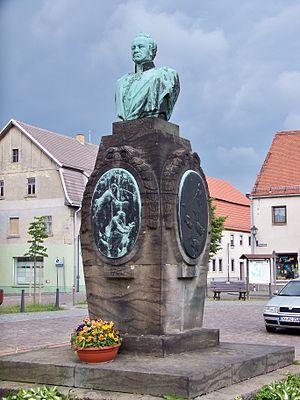
August Wilhelm Antonius, comte Neidhardt von Gneisenau est un Generalfeldmarschall prussien qui combattit les armées de Napoléon et de ses alliés.